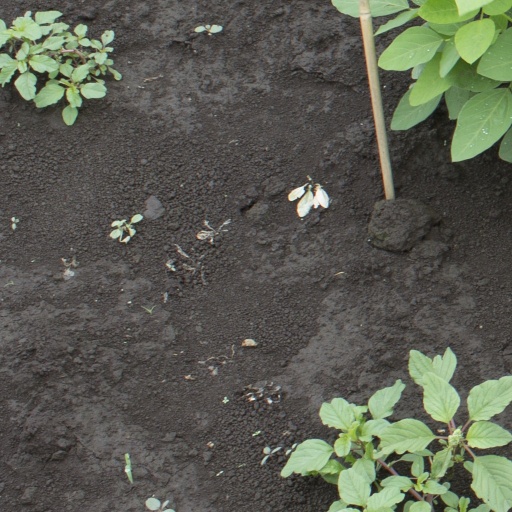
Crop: soybean